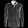
Label: Shirt